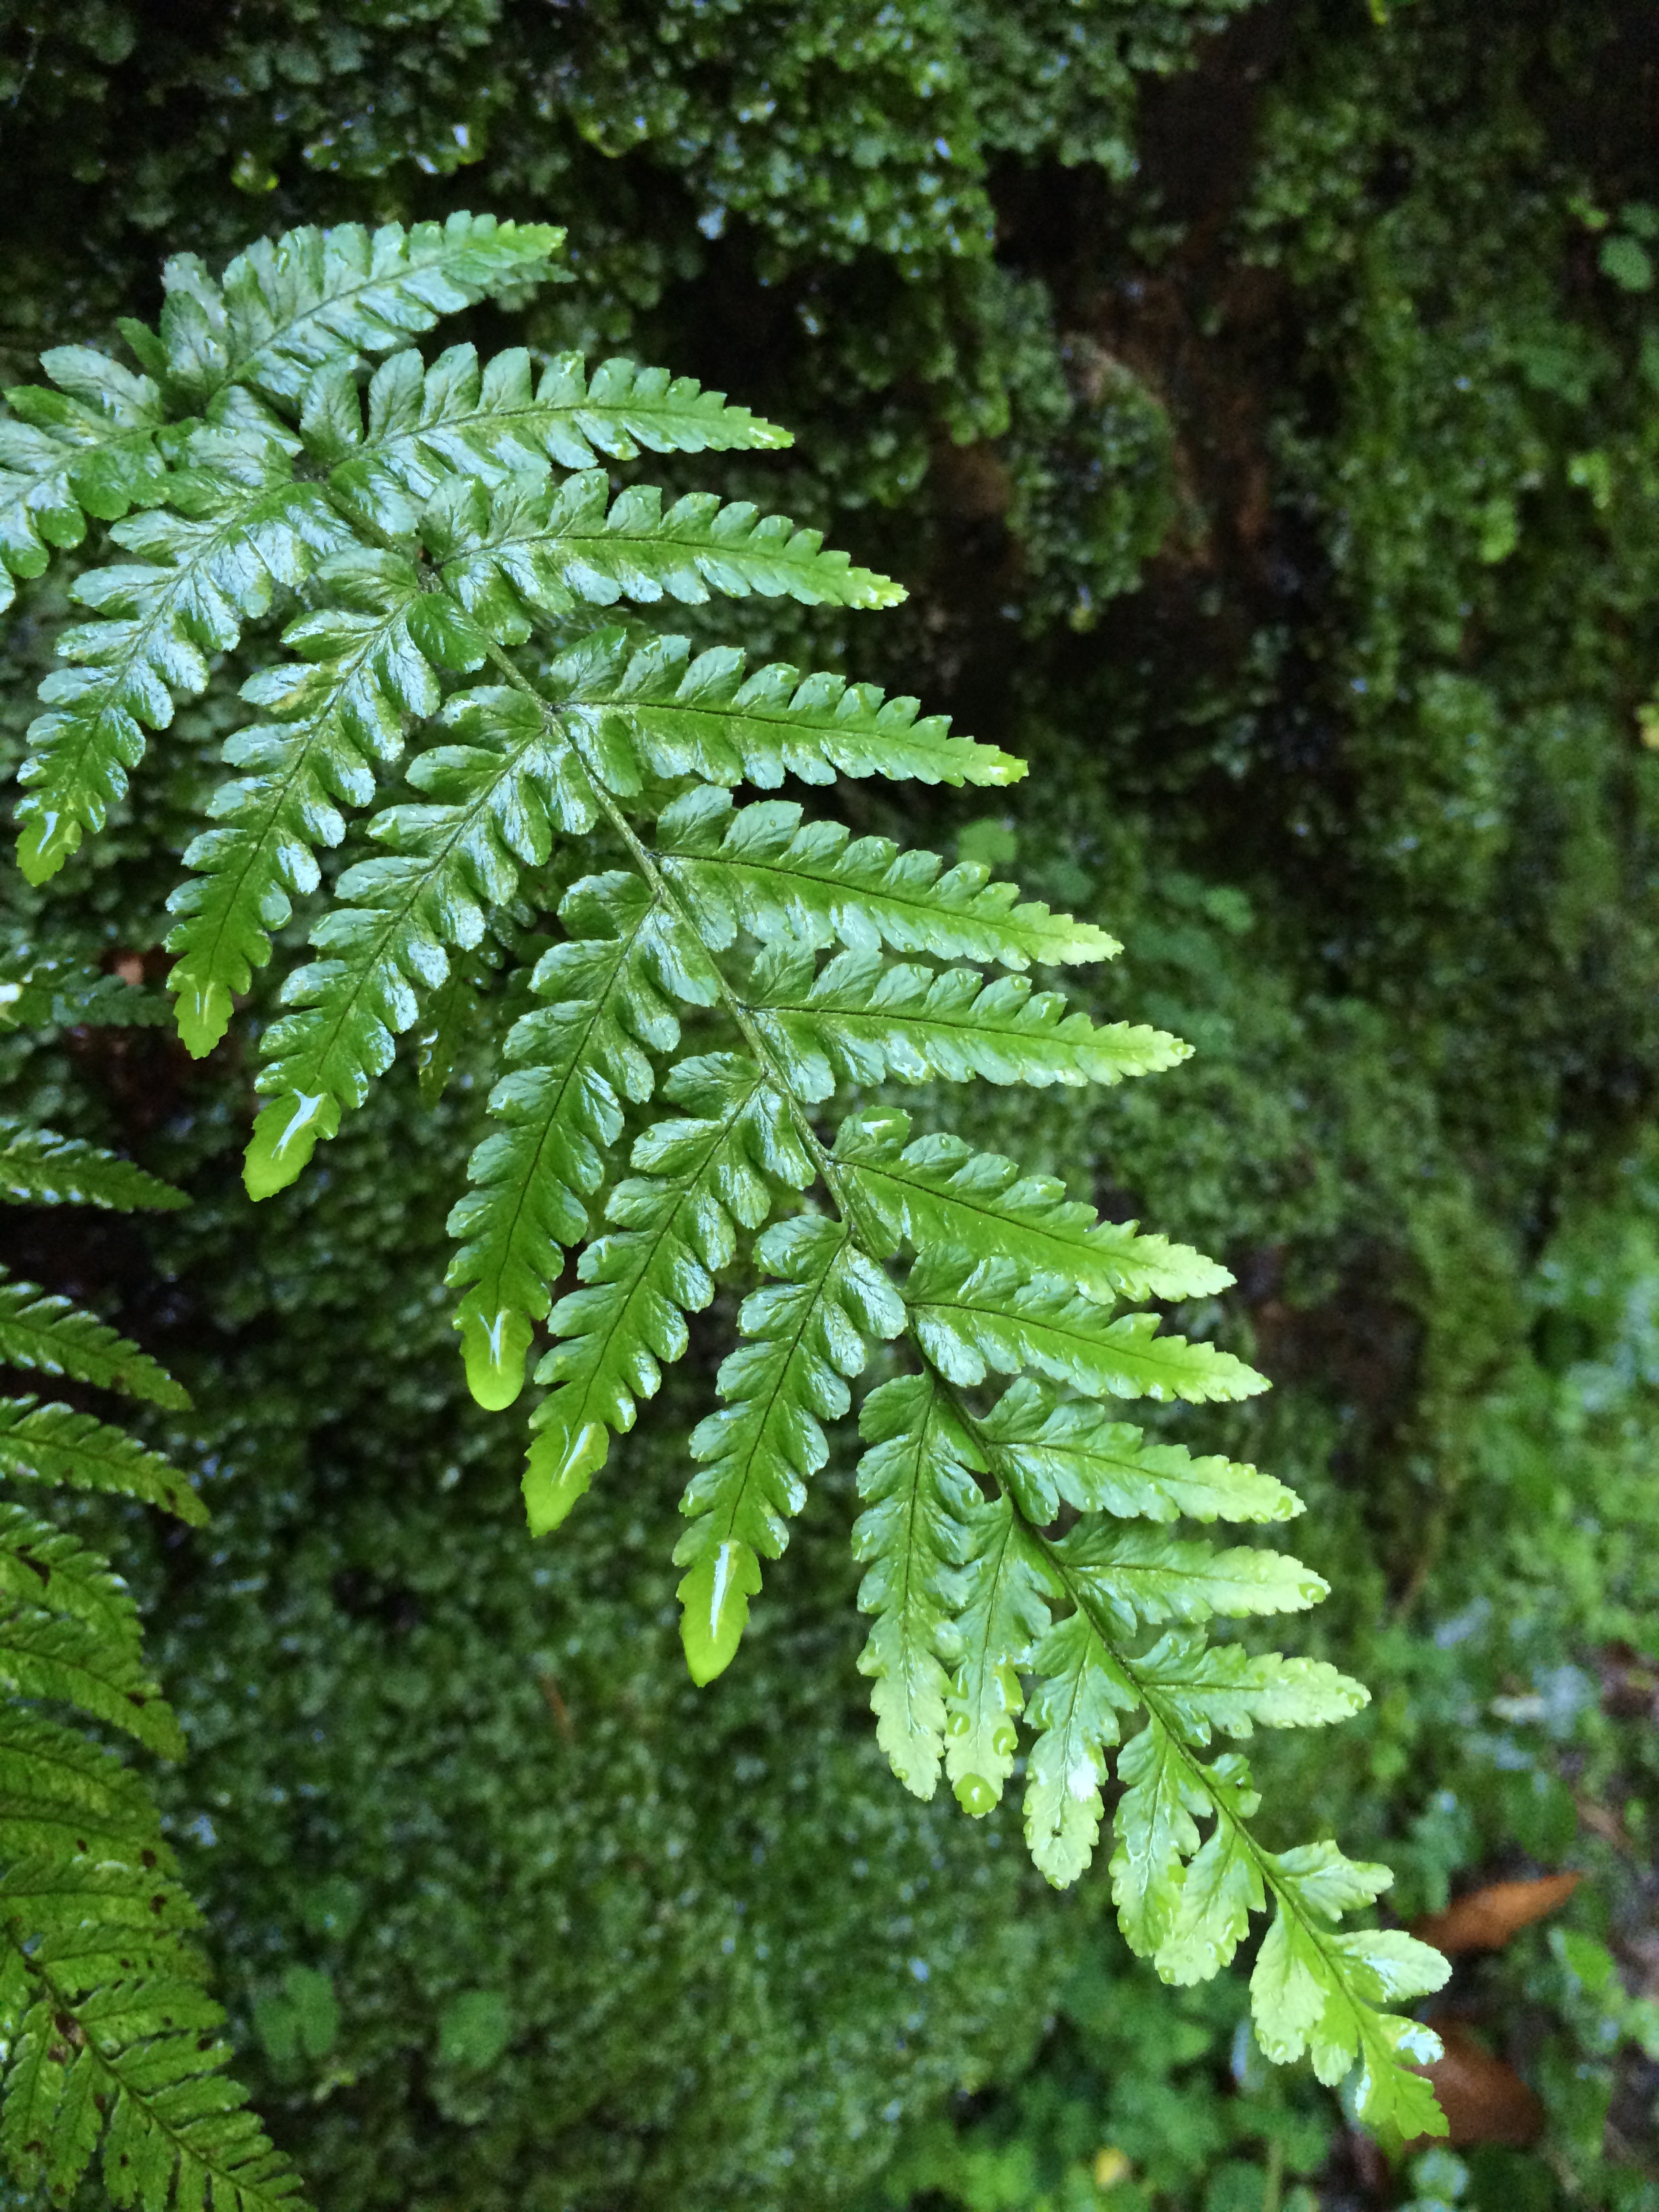
tree, nature, forest, branch, plant, leaf, flower, green, botany, fir, fern, leaves, spruce, vegetation, shrub, rainforest, deciduous, green leaf, old growth forest, woody plant, temperate coniferous forest, land plant, ferns and horsetails, vascular plant, ostrich fern